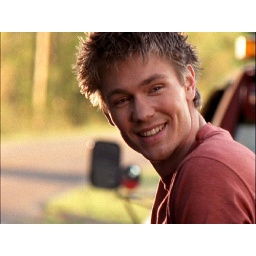
lucas in one tree hill